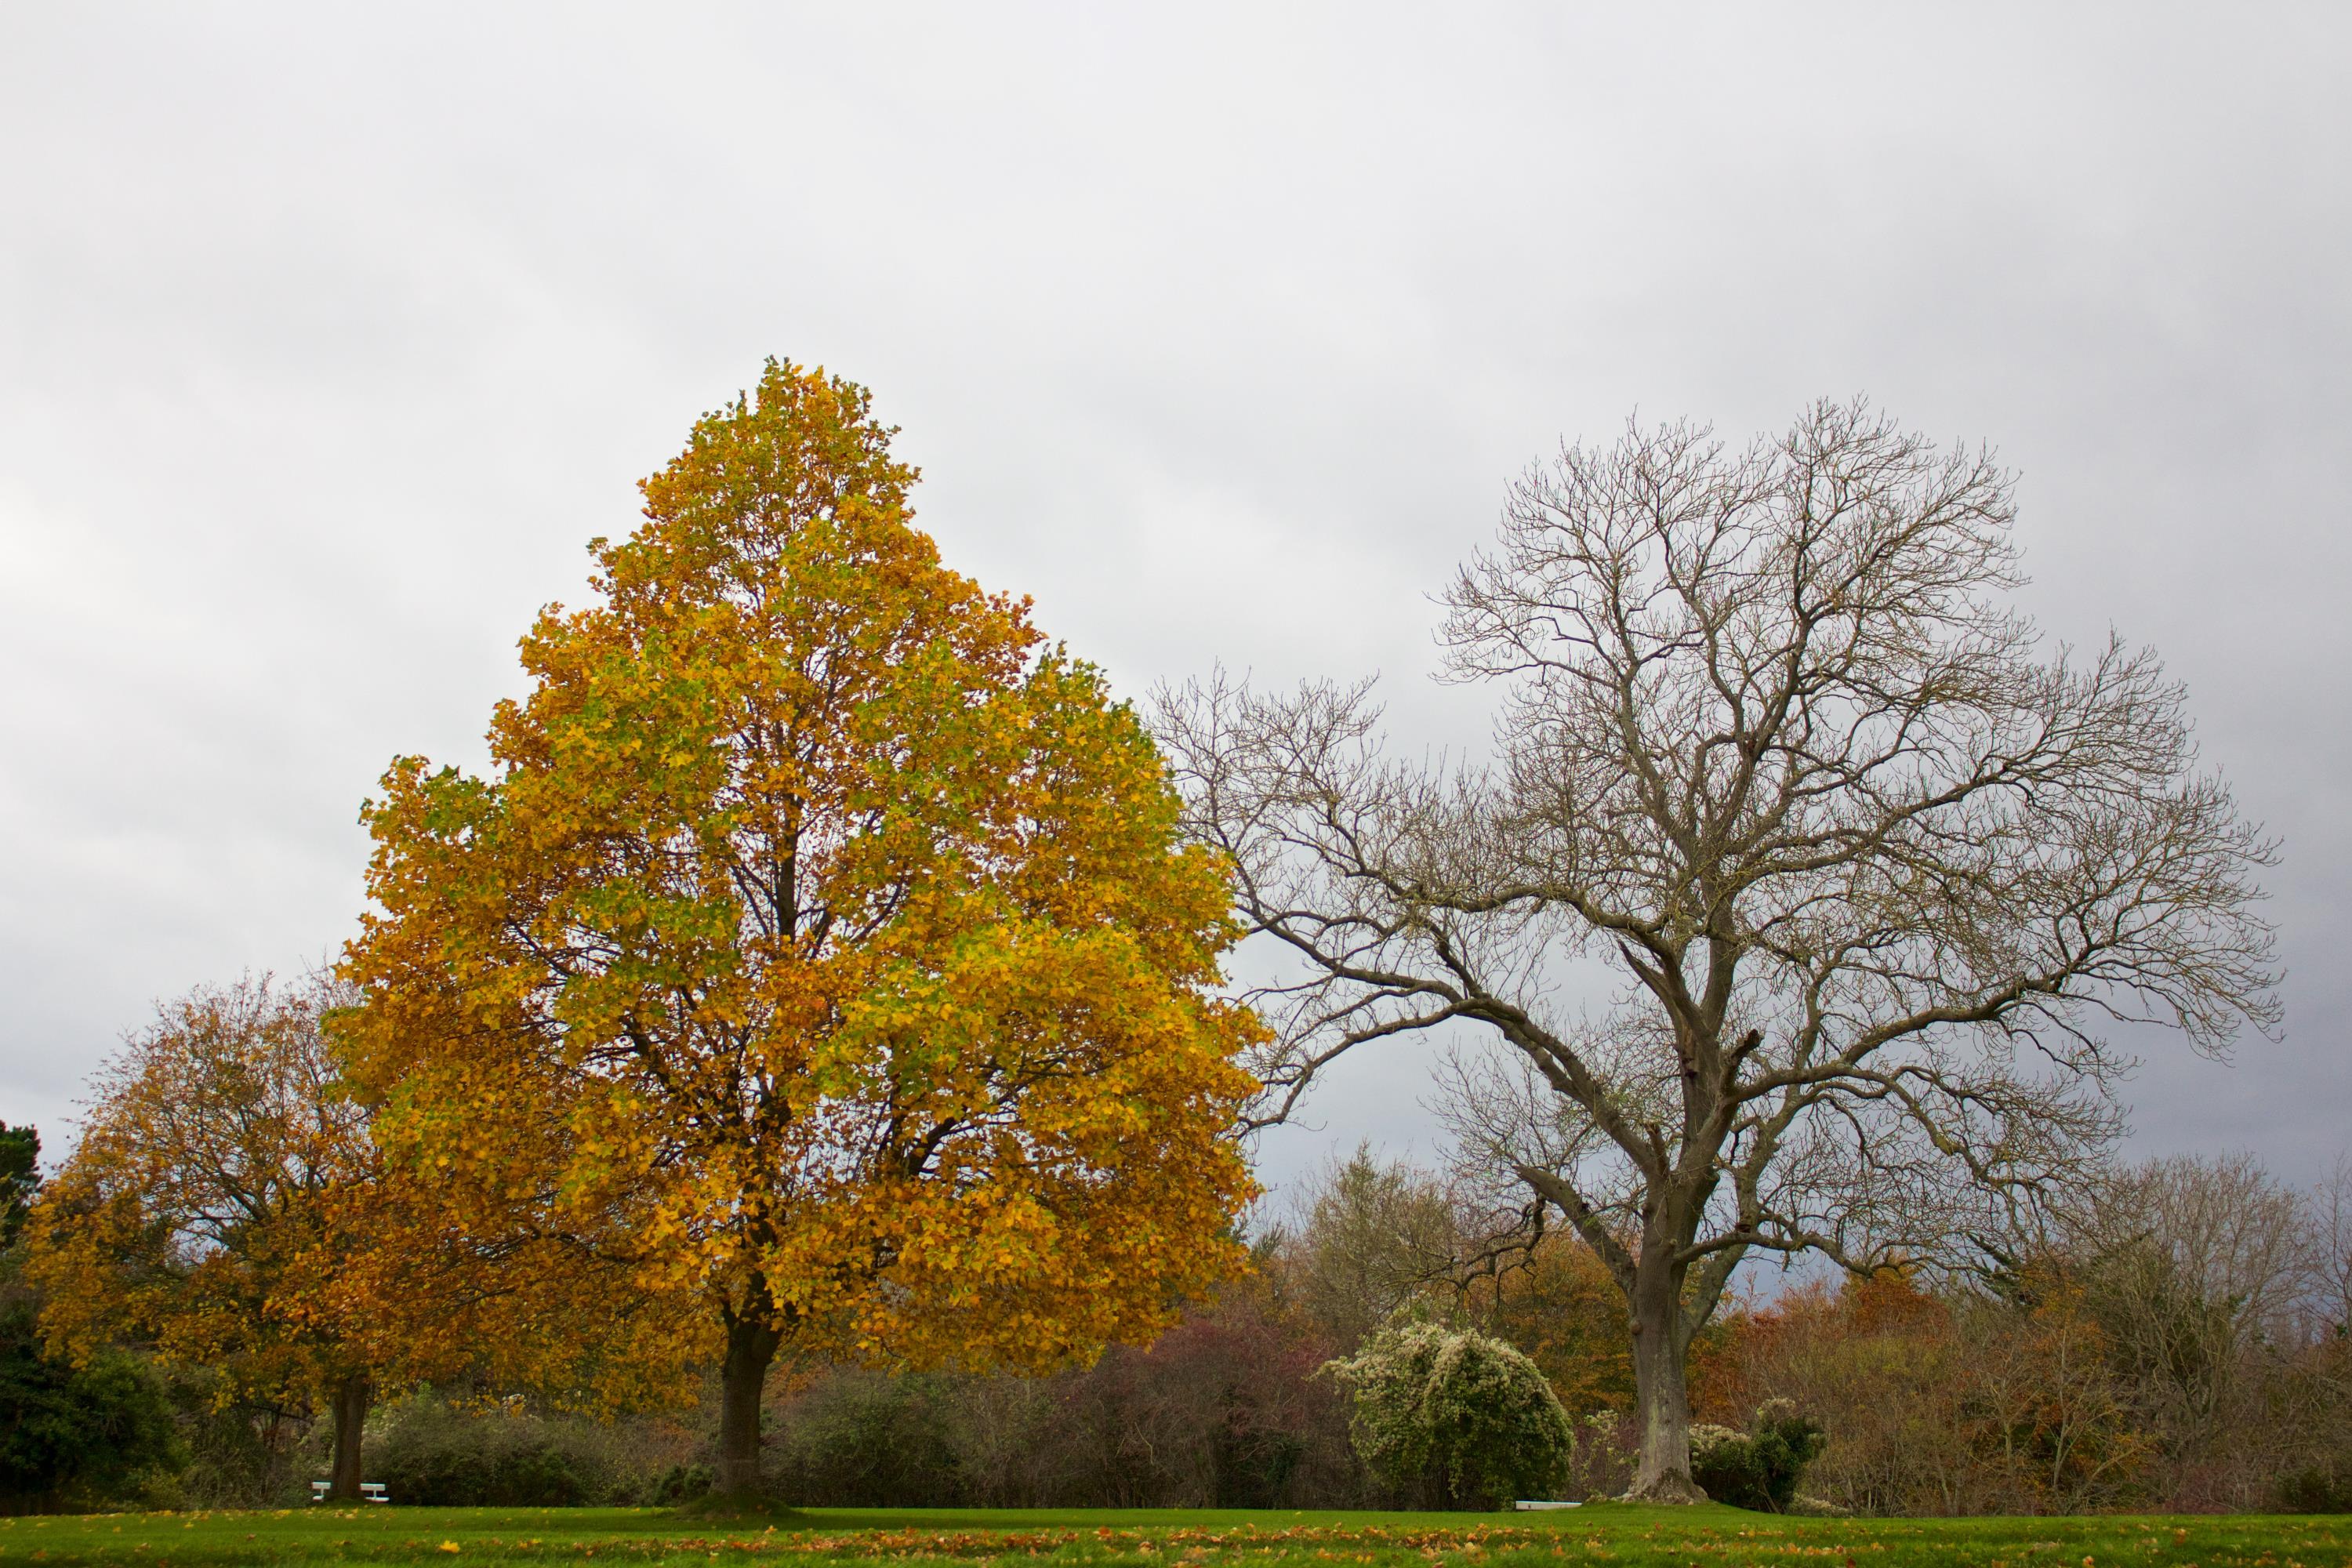
tree, natural landscape, nature, leaf, sky, autumn, atmospheric phenomenon, woody plant, deciduous, natural environment, plant, yellow, morning, sunlight, grass, branch, biome, cloud, spring, atmosphere, landscape, temperate broadleaf and mixed forest, grassland, meadow, rural area, pasture, grove, woodland, field, plant stem, park, plain, forest, beech